Lower Yemen

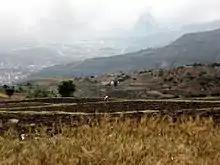
Lower Yemen Highlands near Ibb.

Lower Yemen and Upper Yemen are traditional regions of the northern highlands of Yemen. Northern Highlands and Southern Highlands are terms more commonly used presently.